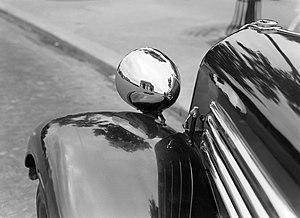
Les Archives nationales sont les archives d'État des Pays-Bas. Elles se situent à La Haye. Cet établissement renferme les collections d'archives publiques du gouvernement et de la province de Hollande-Méridionale. De même y sont conservés les archives du comté de Hollande.